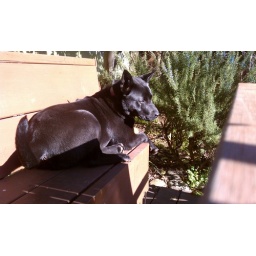
Meditation is a whole lot more distracting with a puppy tasting your head and sampling the potted plants around you...